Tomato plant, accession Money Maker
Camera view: horizontal (90 deg, fisheye); turntable rotation: 330 degrees
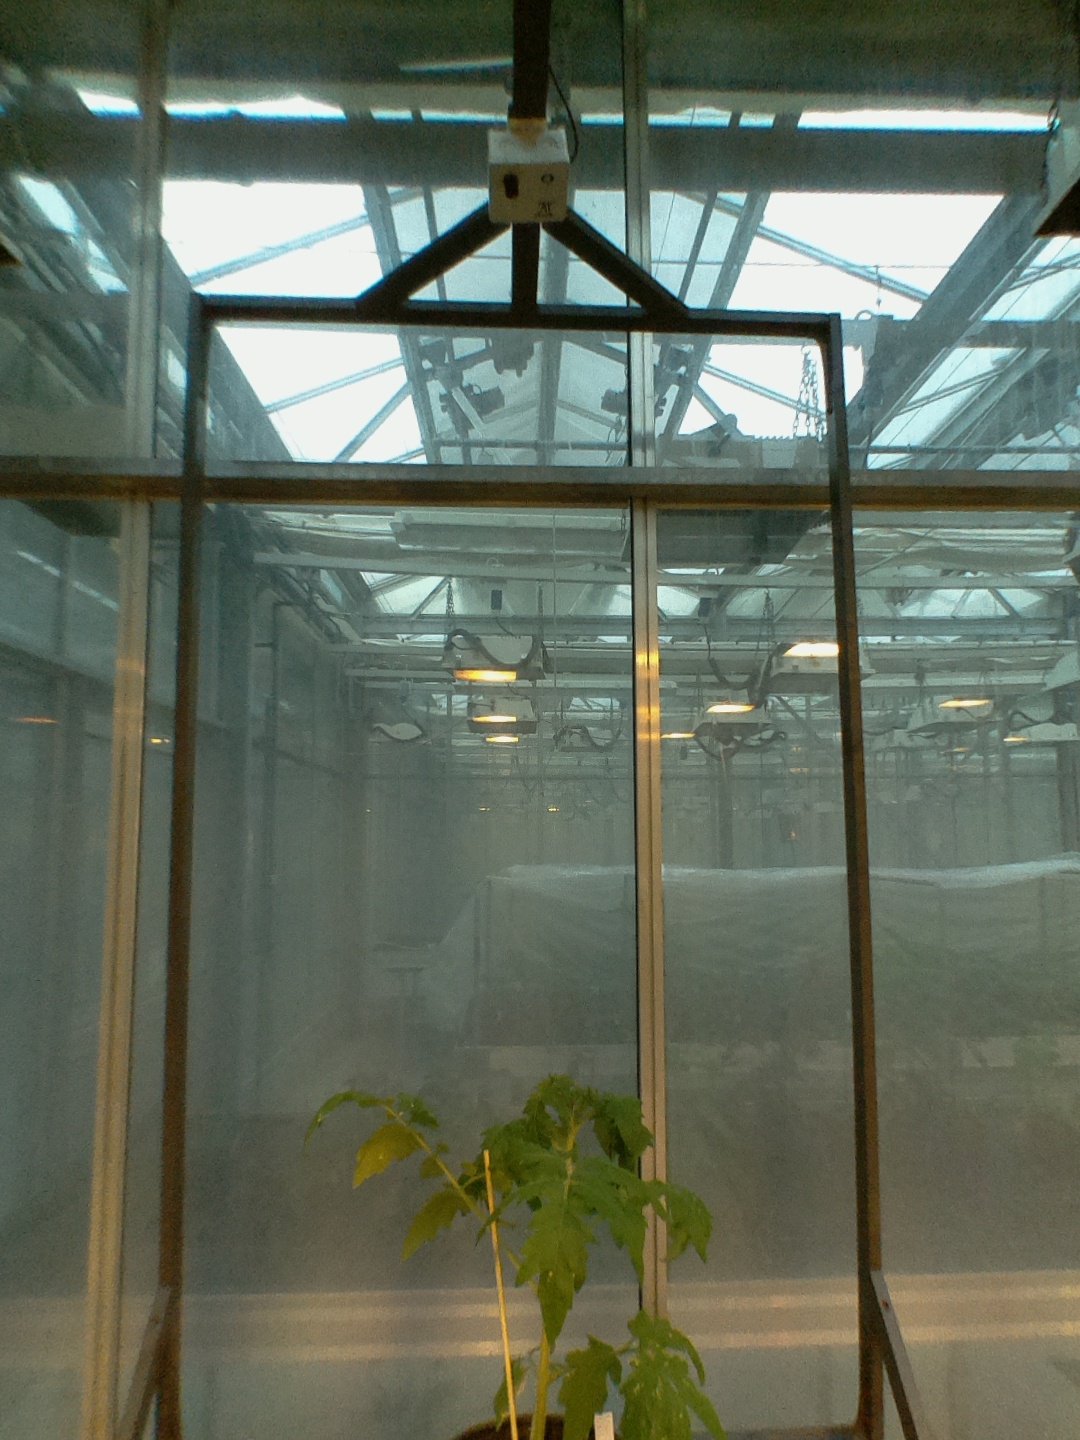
BBCH growth stage 13: 6 of true leaves visible